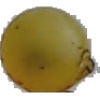
Label: white_grape